Corey House/Hotel

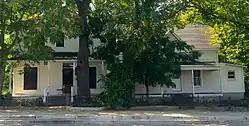

The Corey House/Hotel, on N. Main at 2nd St. in Grove, Oklahoma, was built in 1899–1909. It was listed on the National Register of Historic Places in 1982.